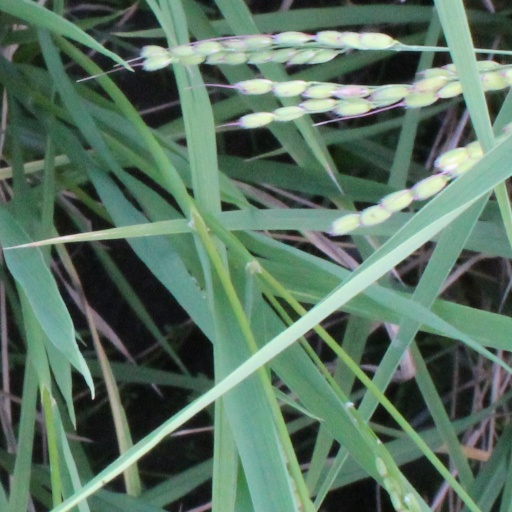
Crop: rice